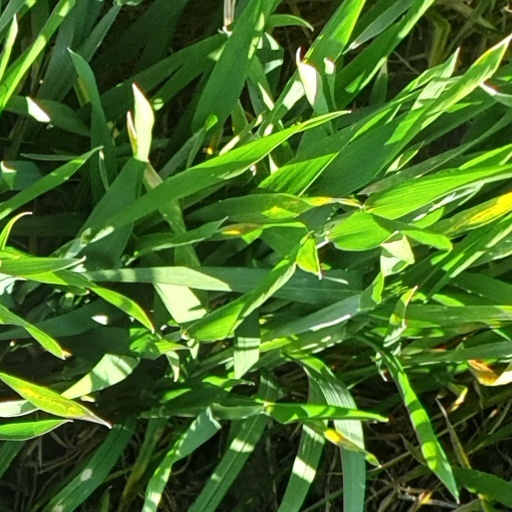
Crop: wheat